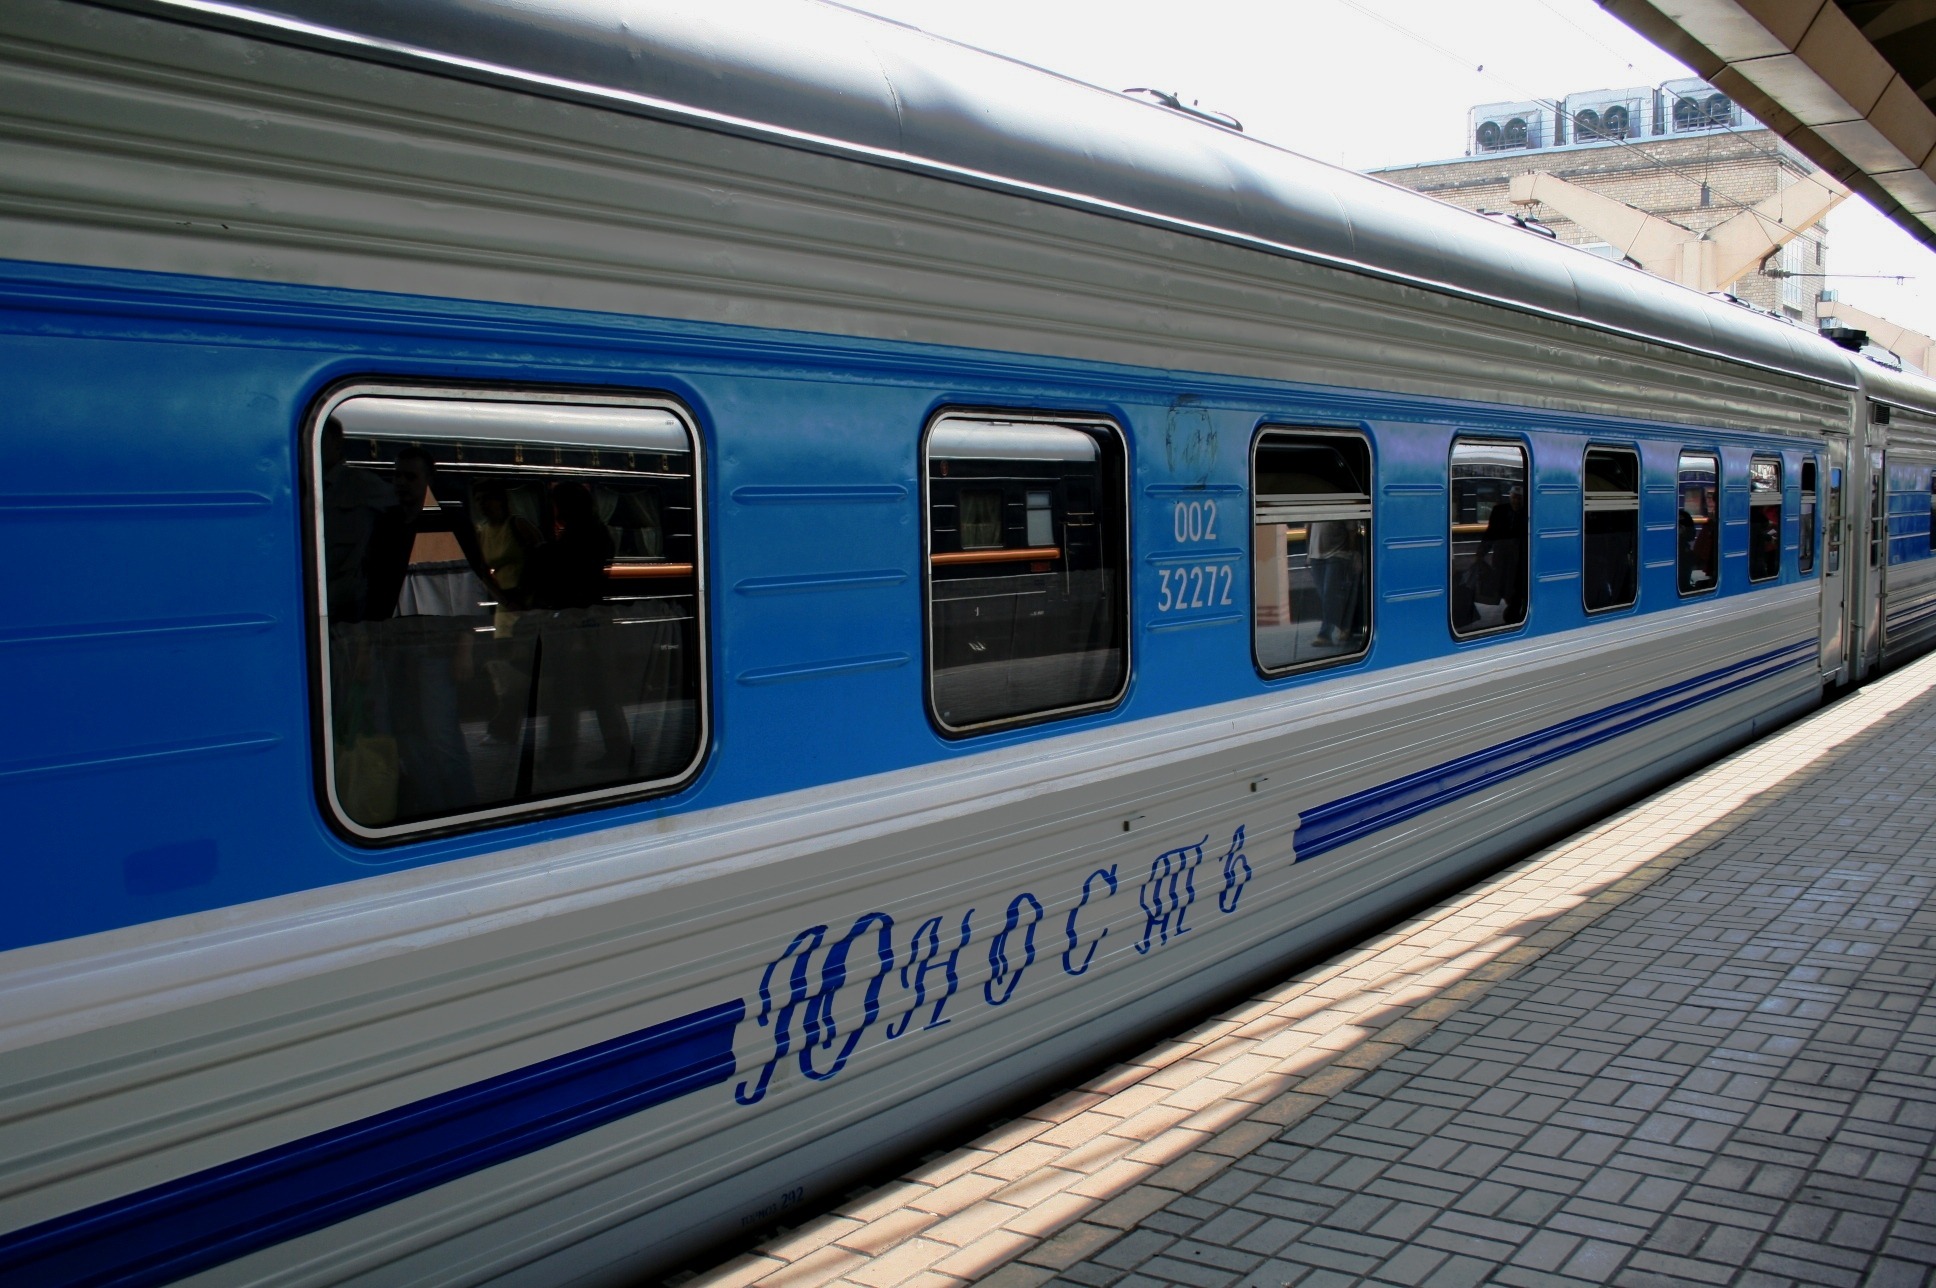
train, vacation, travel, commute, transport, vehicle, holiday, station, electricity, public transport, windows, russian, passenger, rail transport, tgv, bullet train, land vehicle, mode of transport, rolling stock, railroad car, passenger car, high speed rail, maglev, bright blue and silver